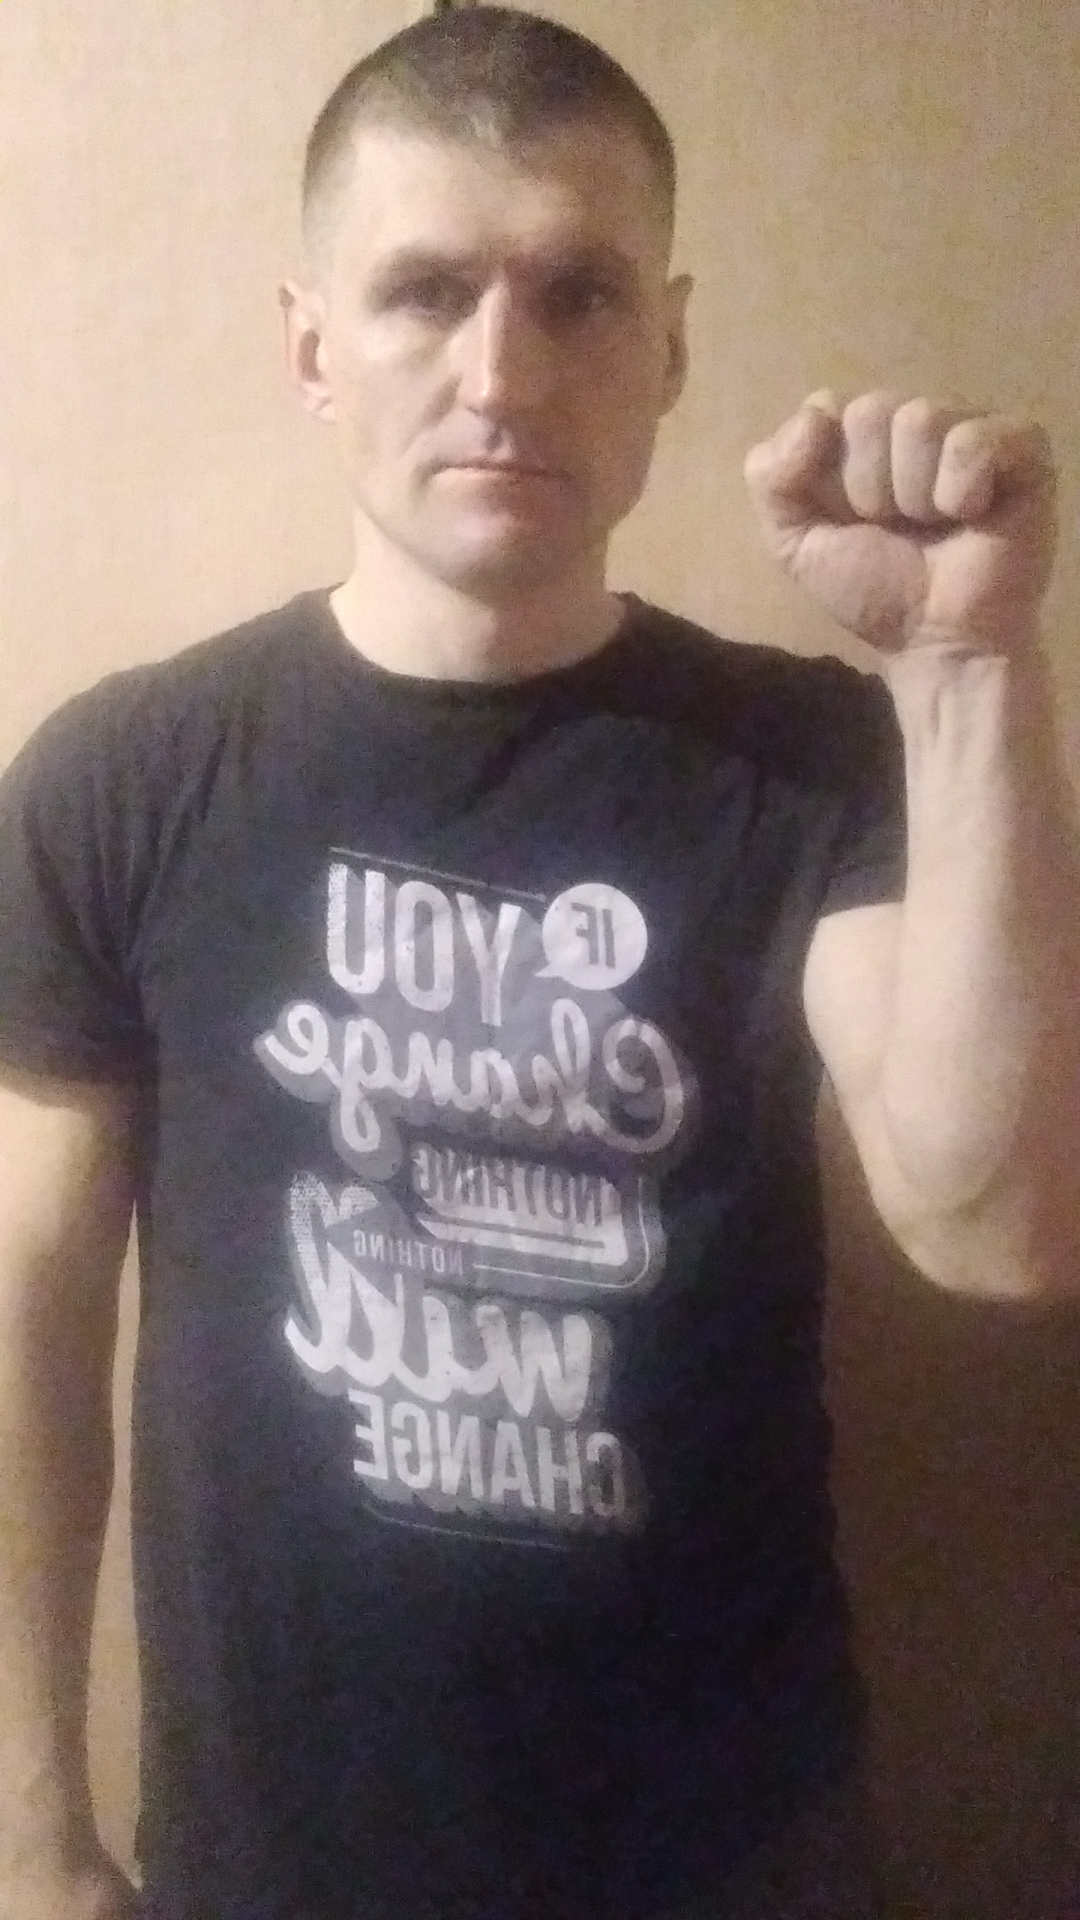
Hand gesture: fist